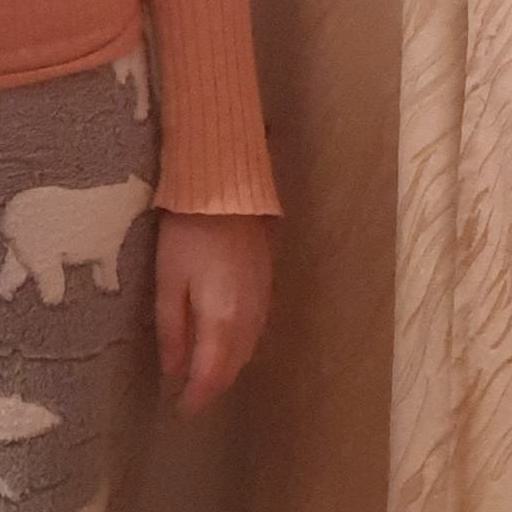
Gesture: no_gesture